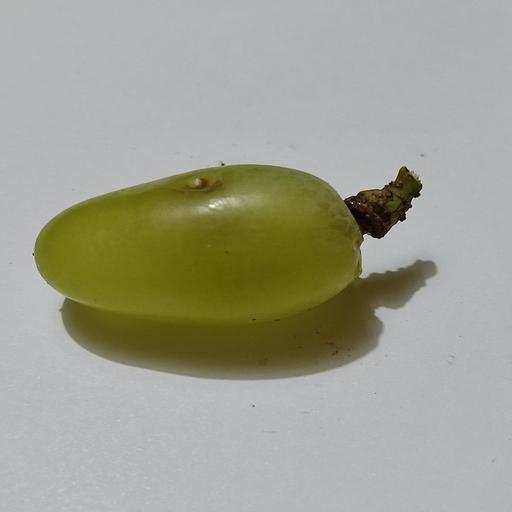
Crop type: Grape